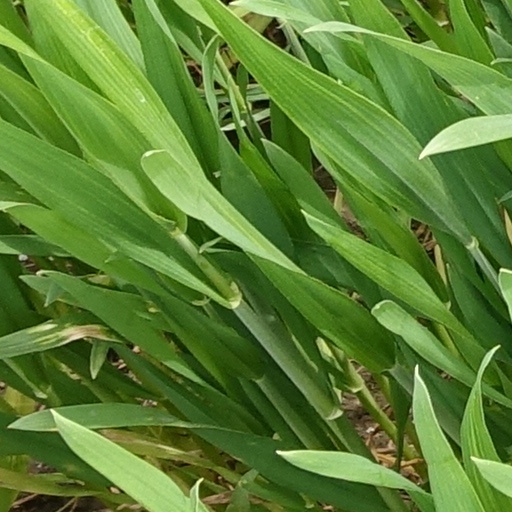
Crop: wheat